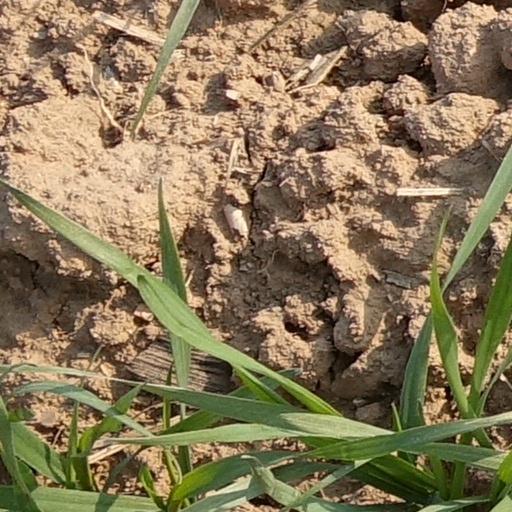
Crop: wheat